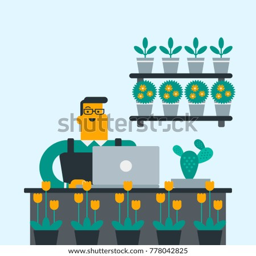
young caucasian white florist using a laptop computer for work .